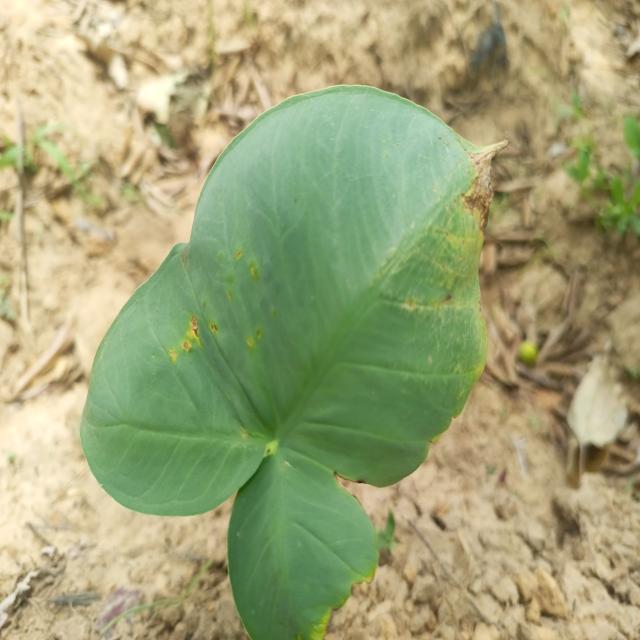
Label: Early_Blight